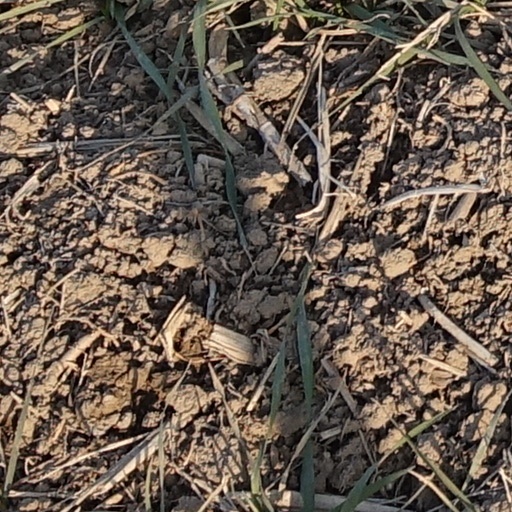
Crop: wheat